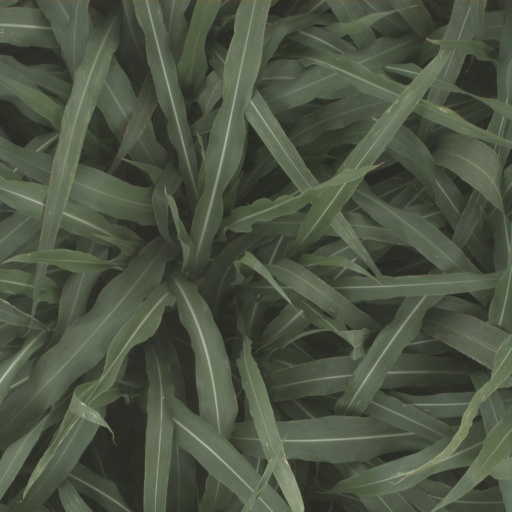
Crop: sorghum